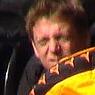
Age: 26